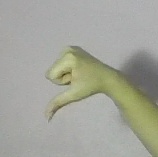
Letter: waw